History of the Charlotte Hornets

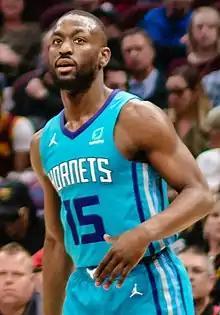
Walker became the Hornets all-time leading scorer after surpassing Dell Curry

The Bobcats began the 2010–11 season with high hopes following the previous season's success. Despite the departures of key players Raymond Felton and Tyson Chandler, the Bobcats started their season hoping to once again make the playoffs. However, they struggled early, and on December 22, 2010, following a dismal start, Michael Jordan announced that Larry Brown had stepped down as head coach. That same day, veteran coach Paul Silas returned to Charlotte for the first time since 2001. On February 24, 2011, at the NBA trade deadline, the Bobcats moved to clear salary cap space by sending former all-star forward Gerald Wallace to the Portland Trail Blazers for two first round draft picks, Joel Przybilla, Sean Marks, and Dante Cunningham. They also sent veteran center Nazr Mohammed to the Oklahoma City Thunder for D. J. White and Morris Peterson. Going down the stretch, the injuries to Stephen Jackson and Tyrus Thomas derailed any chances of Charlotte trying to catch the Indiana Pacers, who swept them 4–0 in the regular season to secure the eighth spot in the east. In the end, the Bobcats finished the season with a record, finishing under Paul Silas.